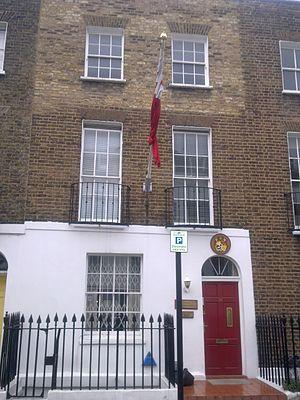
Ceci est une liste des représentations diplomatiques des Tonga. Les Tonga sont un petit royaume insulaire en Polynésie. À l'exception de quelques consulats honoraires des Tonga, le réseau diplomatique des Tonga est très limité. Il n'a pas de mission dans les États insulaires voisins du Pacifique.